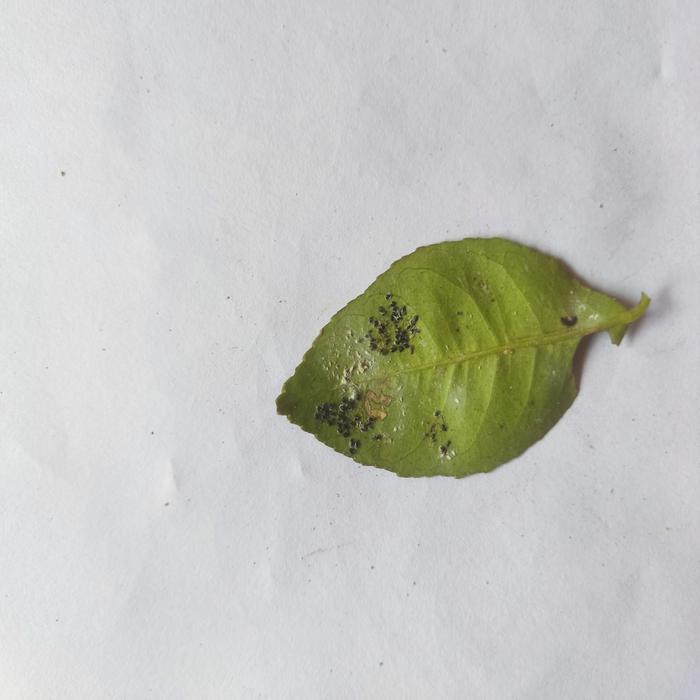
Crop: Lemon
Leaf condition: Sooty_Mold